Chitimacha

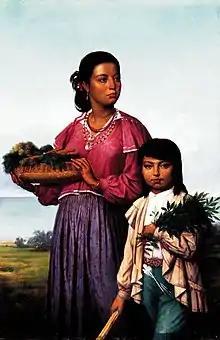
"Two Chitimacha Indians", painting by François Bernard, 1870

At the time of Columbus’ arrival in America, historians estimate the combined strength of the four Chitimacha groups was about 20,000. Although the Chitimacha had virtually no direct contact with Europeans for two more centuries, they suffered Eurasian infectious diseases contracted from other Natives who had traded with them, such as measles, smallpox, and typhoid fever. Like other Native Americans, the Chitimacha had no immunity to these new diseases and suffered high fatalities in epidemics.